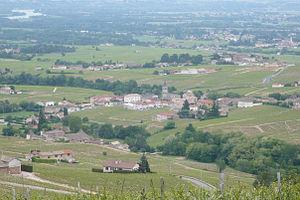
Vignoble du Moulin à Vent à Chénas (Rhône) en 2009.
Chénas est une commune française, située dans le département du Rhône en région Auvergne-Rhône-Alpes. Les habitants de Chénas sont les Chénaillons.